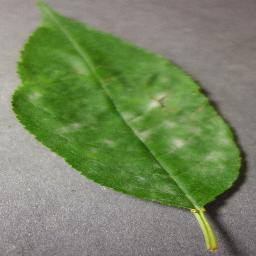
Label: Cherry___Powdery_mildew